Economy of the European Union

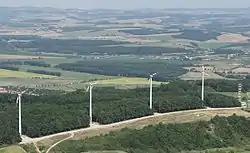
Wind power stations in Cerová, Slovakia

The European Union has uranium, coal, oil, and natural gas reserves. There are six oil producers in the European Union, primarily in North Sea oilfields. The United Kingdom, whilst it was a member of the European Union was by far the largest producer; Denmark, Germany, Italy, Romania and the Netherlands produce oil.